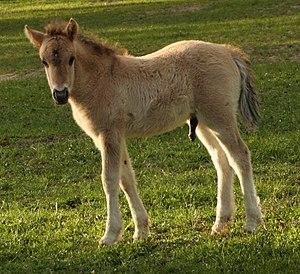
Le Konik est une race de petits chevaux très rustiques d'origine polonaise. Connus pour leurs caractères primitifs, notamment la robe souris et la raie de mulet parcourant leur dos, ces chevaux sont proches de leur ancêtre sauvage, le Tarpan. Le Konik est utilisé pour la gestion écologique de nombreux parcs et réserves naturelles, grâce à sa rusticité et à son comportement sauvage.